Thomas Kuchel

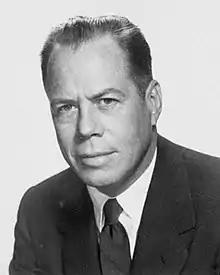
Kuchel

Thomas Henry Kuchel (August 15, 1910 – November 21, 1994) was an American politician. A moderate Republican, he served as a US Senator from California from 1953 to 1969 and was the minority whip in the Senate, where he was the co-manager on the floor for the Civil Rights Act of 1964 and the Voting Rights Act of 1965. Kuchel voted in favor of the Civil Rights Acts of 1957, 1960, and 1964, as well as the 24th Amendment to the U.S. Constitution, the Voting Rights Act of 1965, and the confirmation of Thurgood Marshall to the U.S. Supreme Court, while Kuchel did not vote on the Civil Rights Act of 1968.